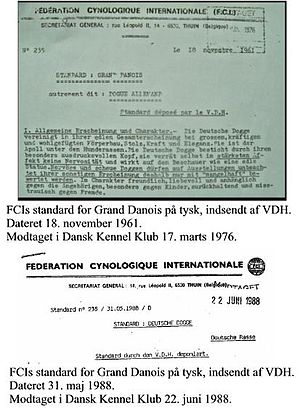
Granddanois / Striden med Tyskland om stamlandet for Grand Danois
Uddrag af standard for Grand Danois, indsendt af den tyske hundeorganisation, Verband für das Deutsche Hundewesen (VDH), den 18. november 1961 til FCI. Modtaget af Dansk Kennel Klub den 17. marts 1976 + uddrag af standard for Grand Danois, indsendt af VDH, den 31. maj 1988. Modtaget af Dansk Kennel Klub den 22. juni 1988.
Uddrag af standard for Grand Danois, indsendt af VDH 18. november 1961. Modtaget i Dansk Kennel Klub den 17. marts 1976 + uddrag af standard for Grand Danois, indsendt af VDH 31. maj 1988. Modtaget i Dansk Kennel Klub 22. juni 1988.
En granddanois er en stor selskabshund, vagt- og forsvarshund, der vejer op til 95 kg.